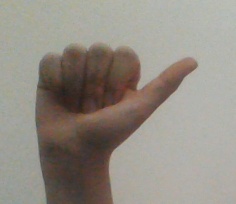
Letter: dhad